D-Tox

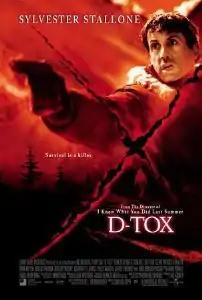
Theatrical release poster

D-Tox is a 2002 American action film directed by Jim Gillespie and starring Sylvester Stallone. The supporting cast features Tom Berenger, Charles S. Dutton, Polly Walker, Robert Patrick, Stephen Lang, Jeffrey Wright, Courtney B. Vance and Kris Kristofferson. The film had a limited release in the United States on September 20, 2002, under the title Eye See You by DEJ Productions. The film is based on the 1999 novel "Jitter Joint" written by Howard Swindle.